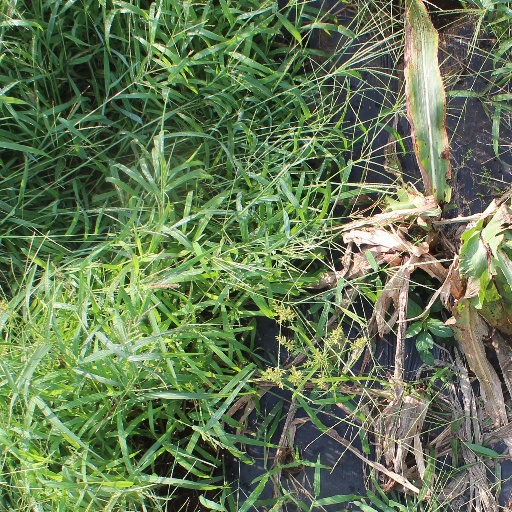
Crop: sorghum